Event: Nepal Earthquake
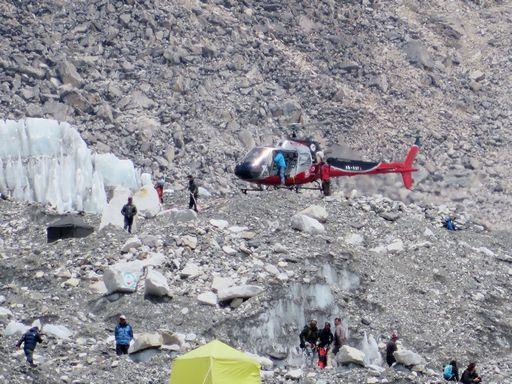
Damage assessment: damage